Kalka–Shimla Railway

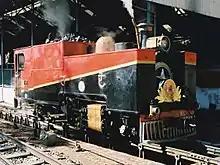
Steam locomotive 520

This route has the following fossil sites of Himachal Pradesh: